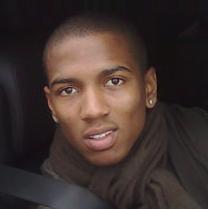
Age: 21